Anti-Western sentiment

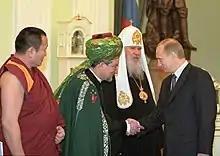
Russian President Vladimir Putin with religious leaders of Russia, 2001. Putin has promoted religious traditionalism and the rejection of some Western liberal principles, like toleration of homosexuality.

Samuel P. Huntington in "Clash of Civilizations" classifies Russia and the rest of Orthodox Europe as a different civilization from Western civilization.